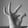
ASL letter: F